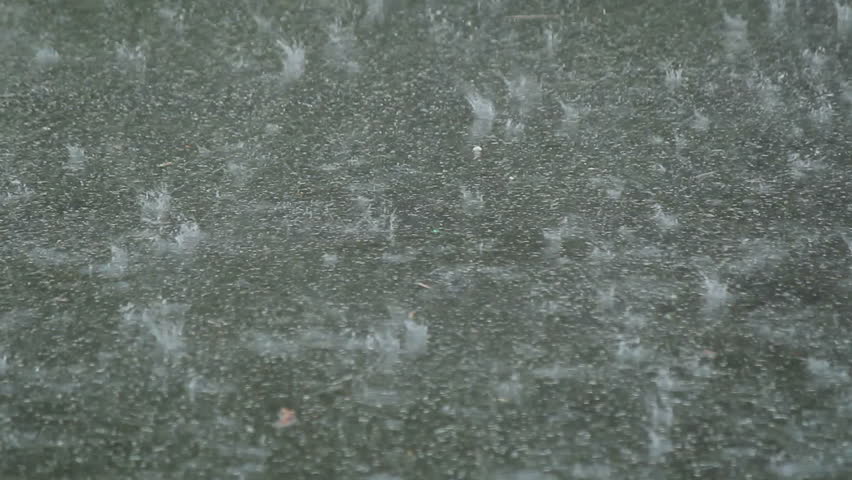
Weather: rain or strom